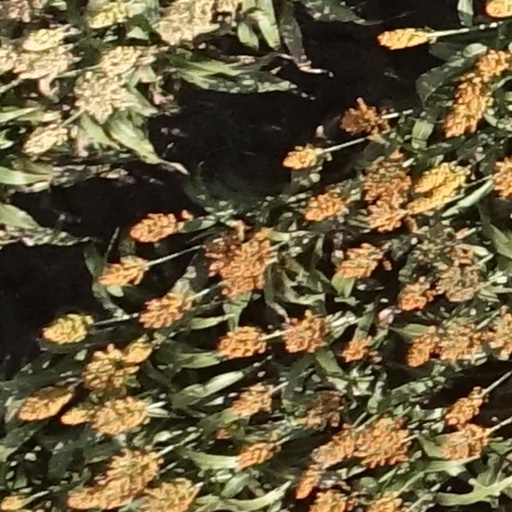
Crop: sorghum